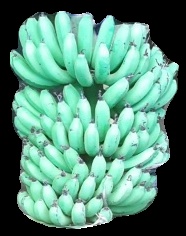
Variety: pachbale
Grade: grade1